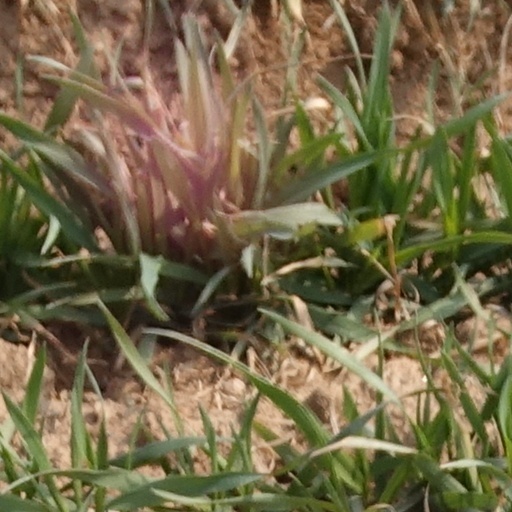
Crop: wheat